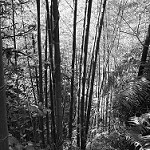
Label: B & W